Anna Bacherini Piattoli

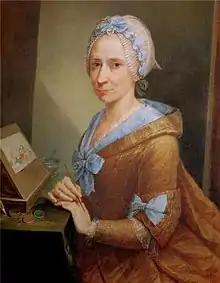
Self-Portrait (1776)

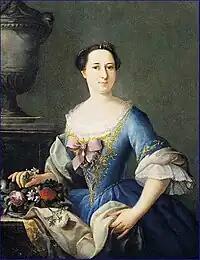
Teresa da Verrazzano, née Vai

Anna Bacherini Piattoli (1720, Florence – 1788, Florence) was an Italian painter.